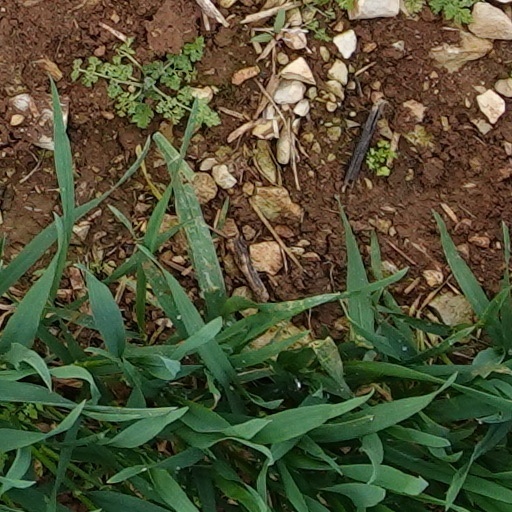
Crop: wheat